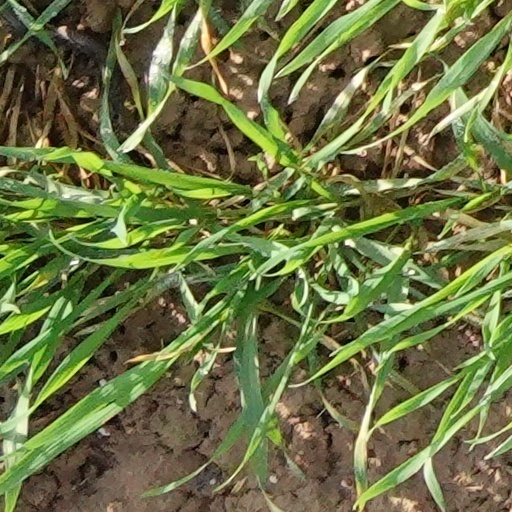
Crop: wheat